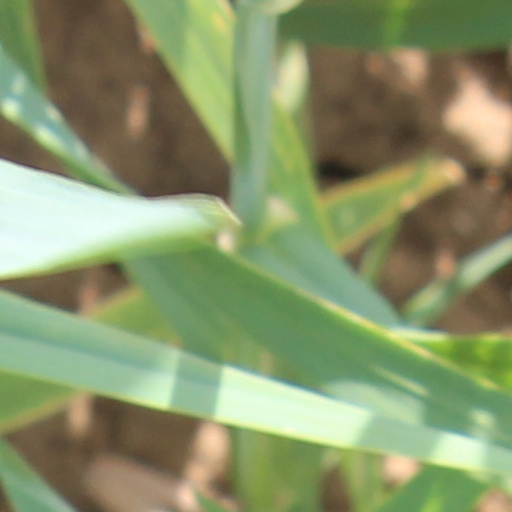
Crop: wheat